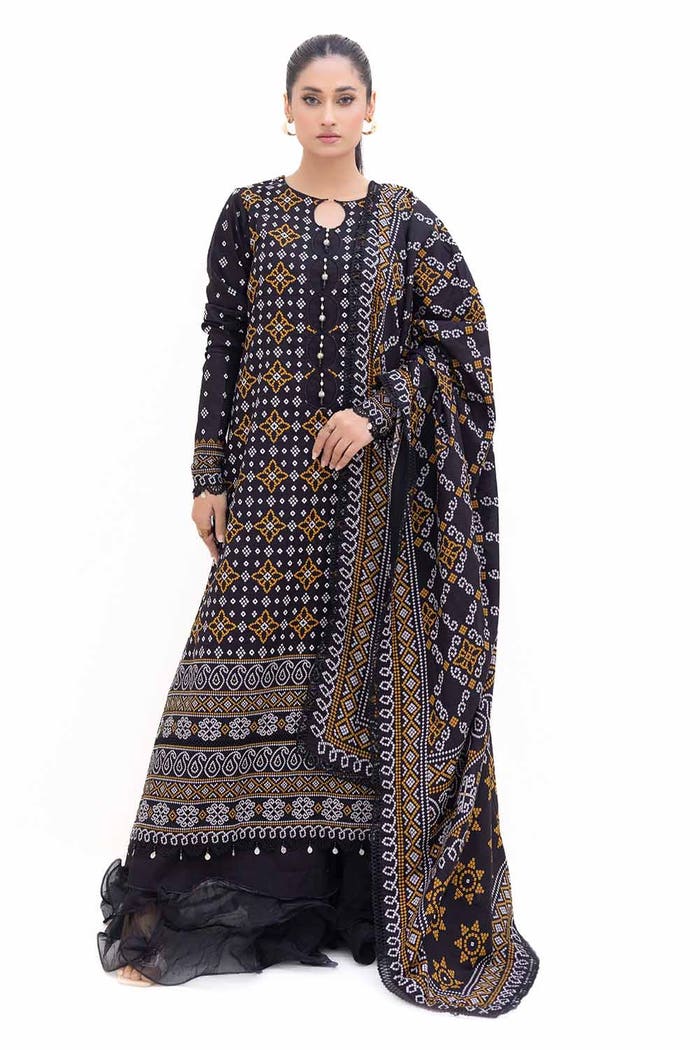
black multi embroidered salwar suit